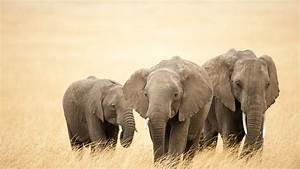
Label: elefante